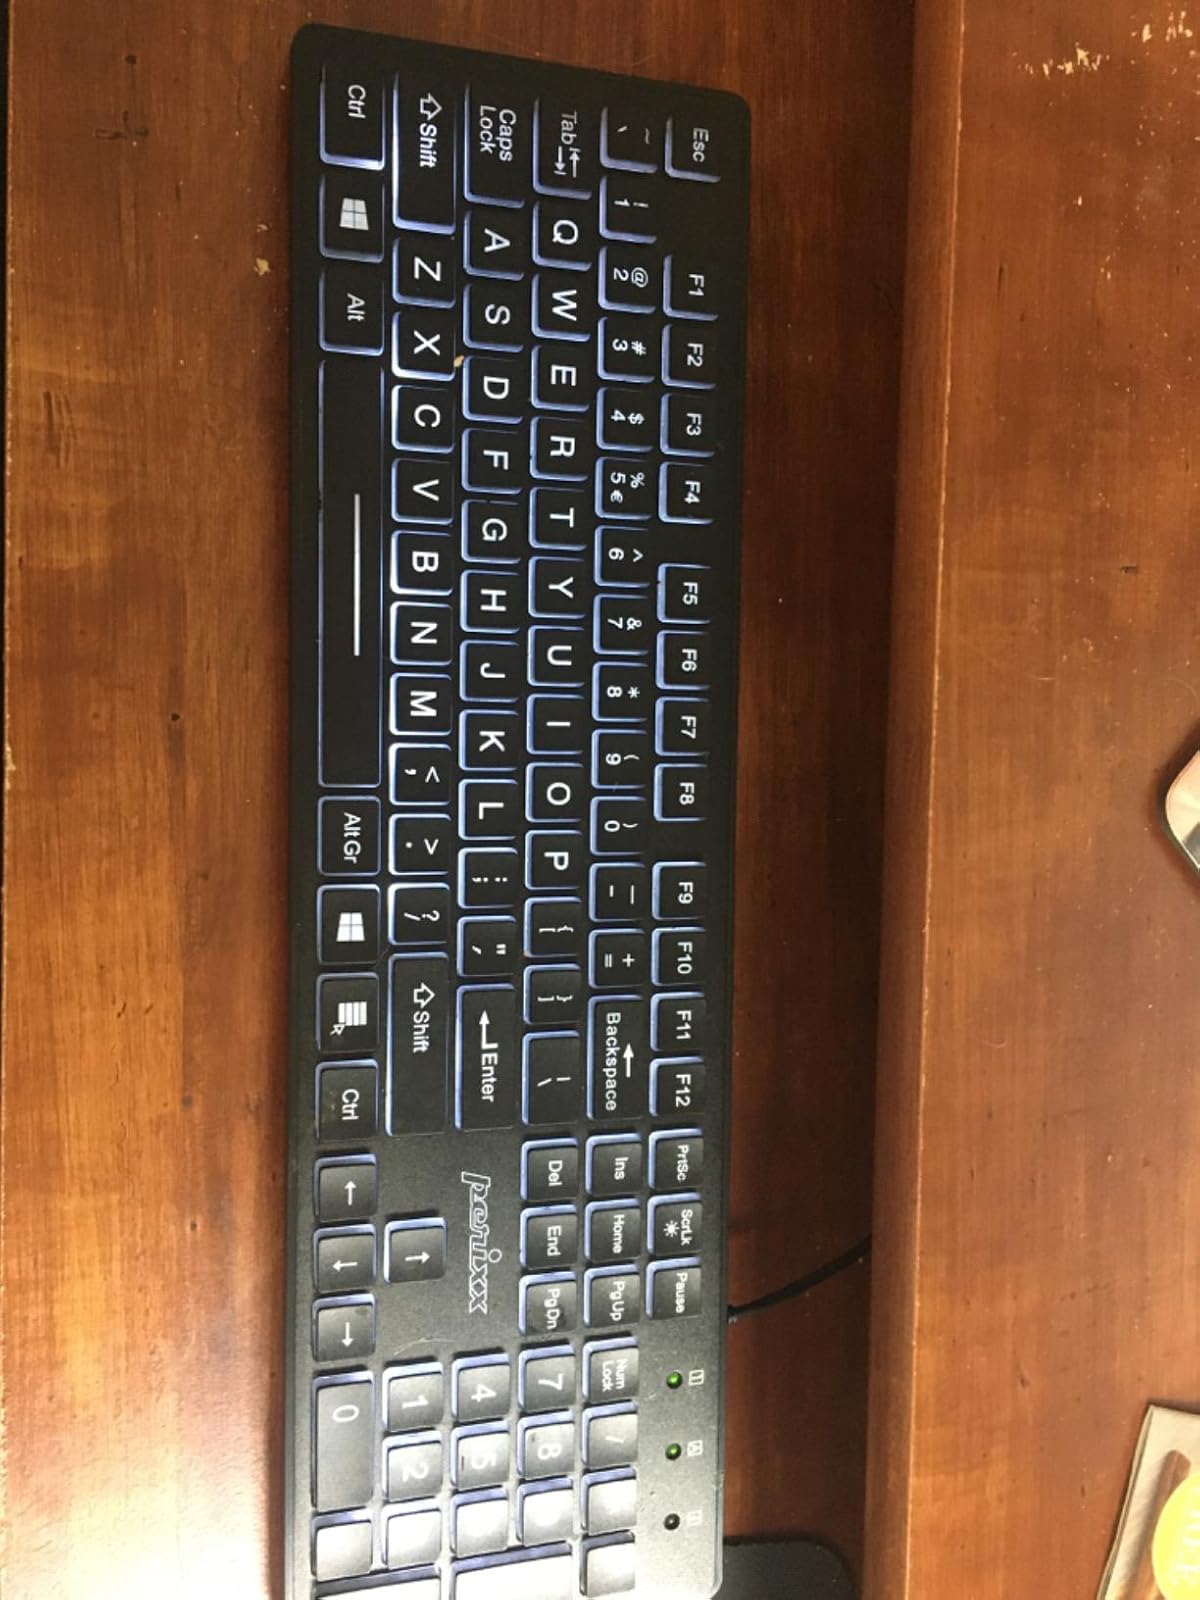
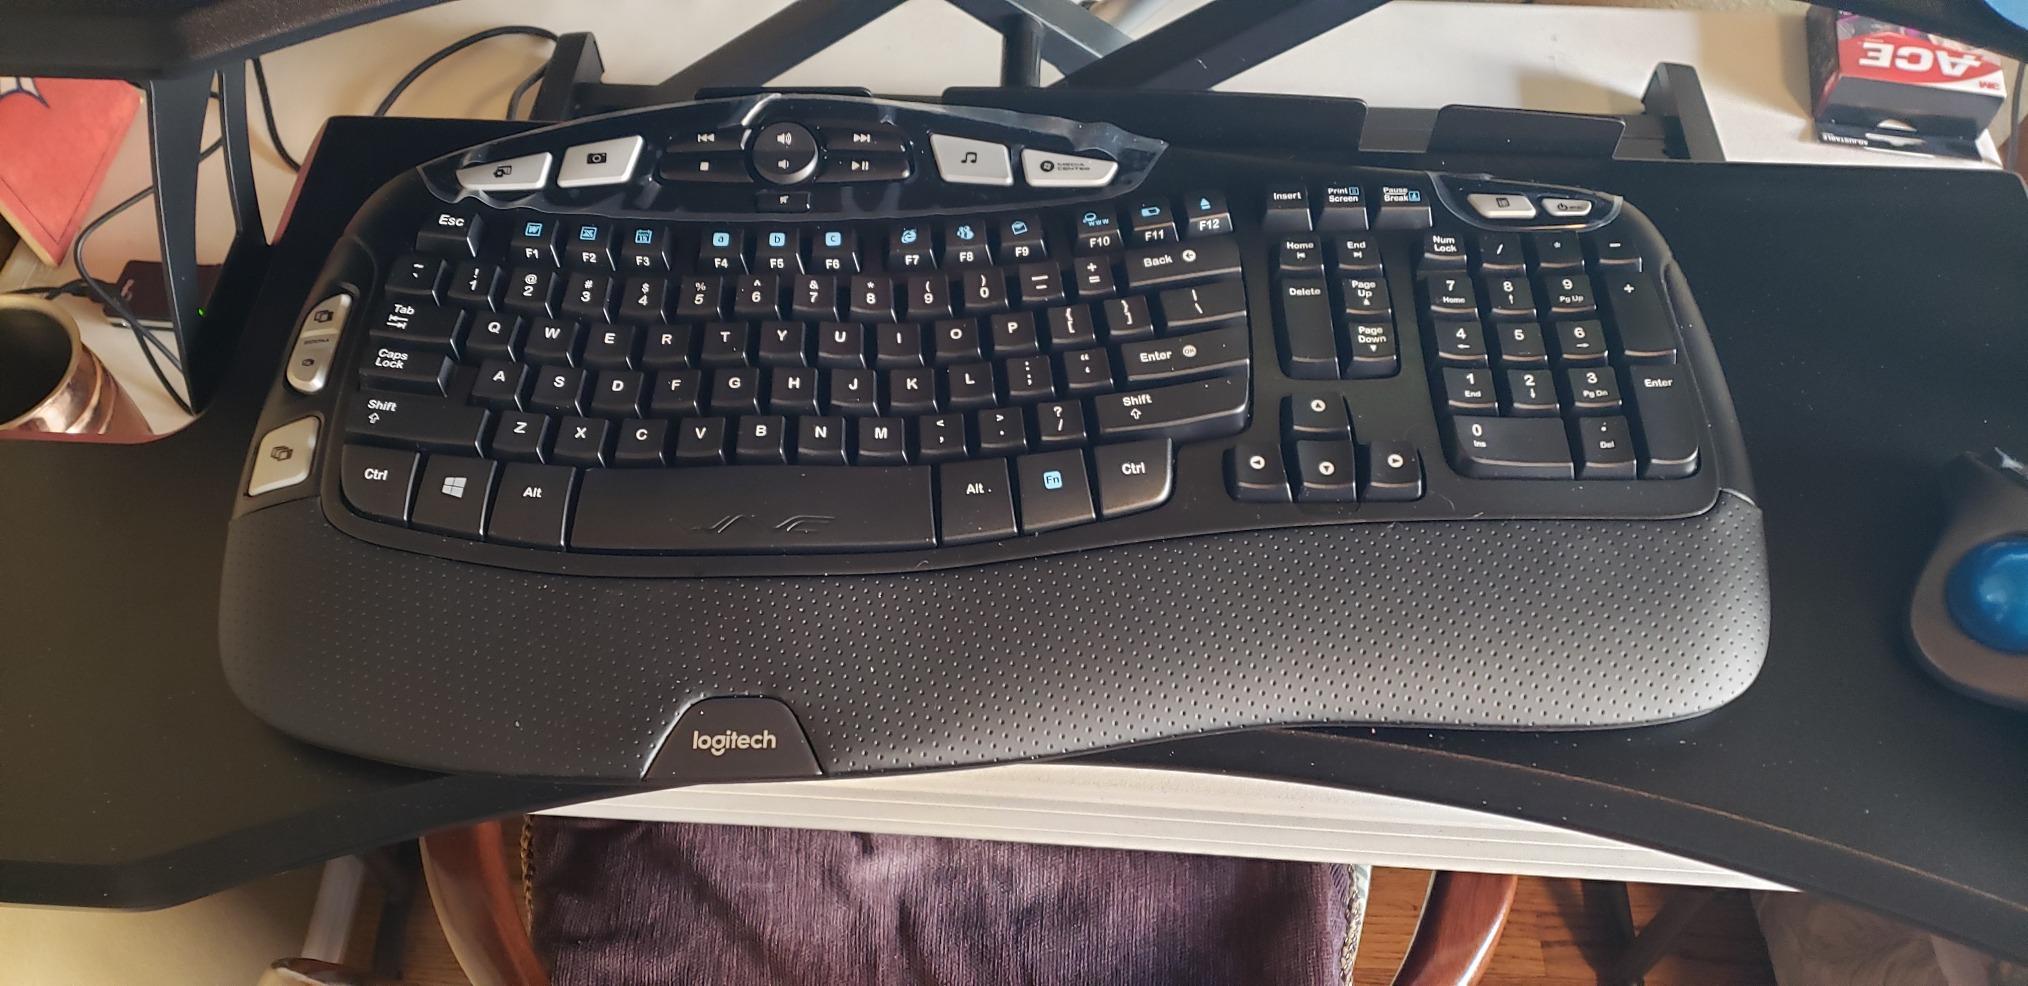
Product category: keyboard
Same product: no